Black-bellied bustard

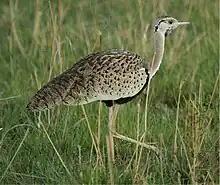
Maasai Mara - Kenya

The black-bellied bustard (Lissotis melanogaster), also known as the black-bellied korhaan, is an African ground-dwelling bird in the bustard family.